1500 metres

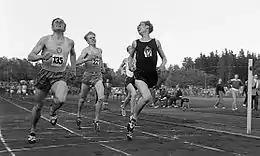
Olavi Salsola, Olavi Salonen and Olavi Vuorisalo ("The three Olavis") break the 1,500 m world record in 1957 in Turku, Finland.

Each lap run during the men's world-record race of 3:26.00, run by Hicham El Guerrouj of Morocco in 1998, averaged just under 55 seconds per lap. Since El Guerrouj, only three other men in history have broken the 3:27 barrier; Bernard Lagat, Asbel Kiprop, and Jakob Ingebrigtsen. El Guerrouj remains the only man to break the 3:27 barrier more than once, having done so five times.